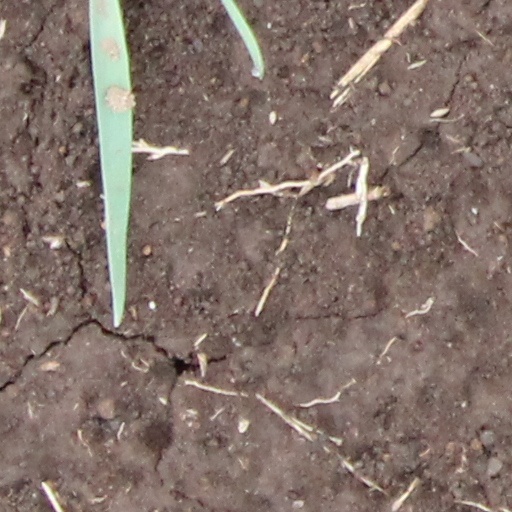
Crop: wheat